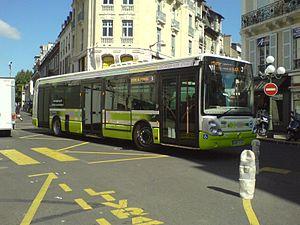
Les transports en commun de Pau sont un réseau de transport en commun desservant Pau et son agglomération.